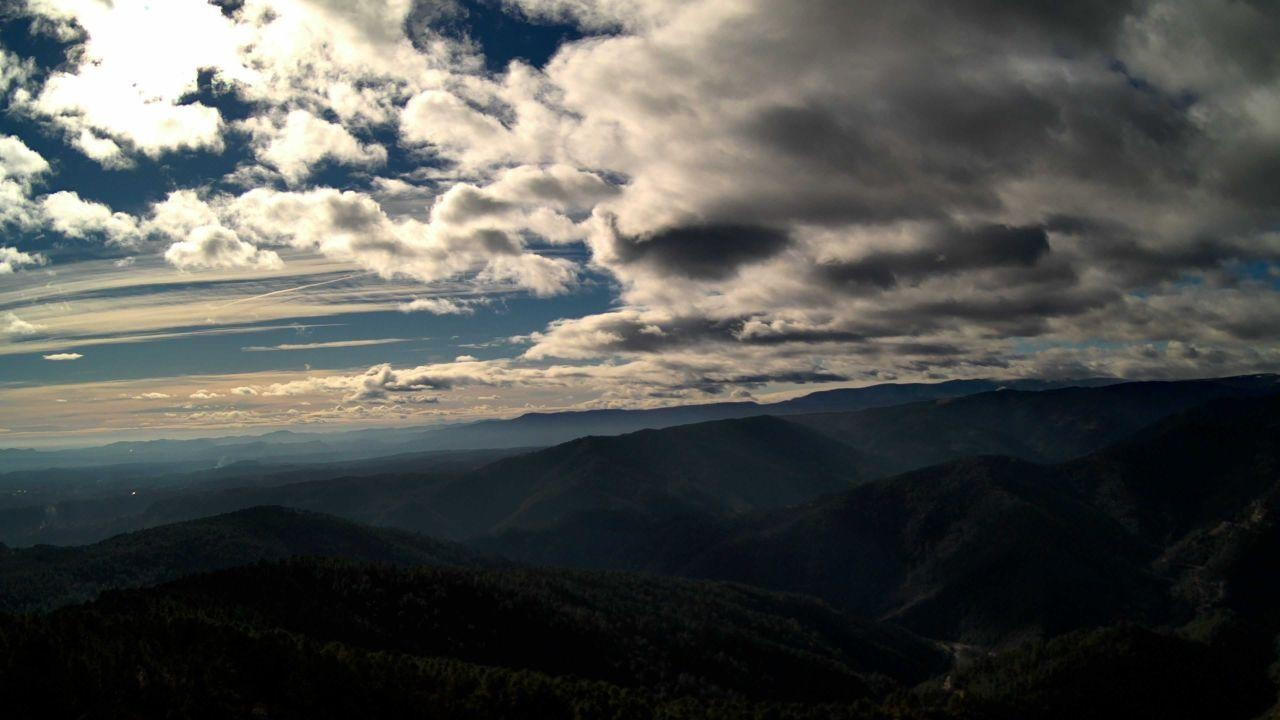
Fire: no
Smoke: yes